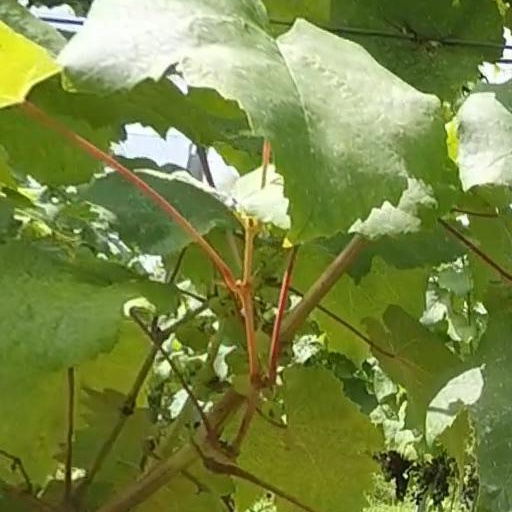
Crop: grape